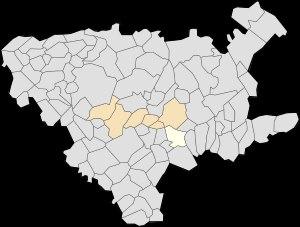
Verquin est une commune française située dans le département du Pas-de-Calais en région Hauts-de-France.